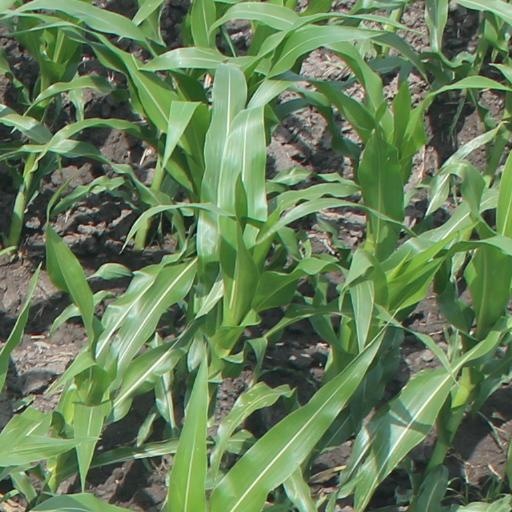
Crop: maize; corn